Communist Party of Turkey (modern)

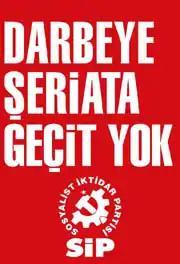
"No way out for coup or sharia"

After the closure of STP, the party cadres immediately formed the Party for Socialist Power ("Sosyalist İktidar Partisi") SİP. In the same year, an internal division occurred within the party, culminating in the exit of Metin Çulhaoğlu and his followers. After this incident the head of the party became Aydemir Güler.